I Just Called to Say I Love You

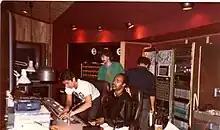
Mixing at Frank Farian's FAR STUDIOS in Germany, 1984

A music video of the song has Wonder, during a concert, singing into a telephone receiver while seated at a piano. By the end of the song, he and the audience are standing and swaying to the music. The video features concert footage recorded in Rotterdam Ahoy, in the Netherlands, on August 10, 1984.